Transport in Rajahmundry

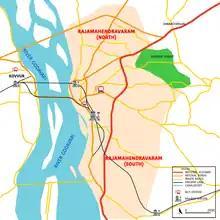
Rajahmundry city map

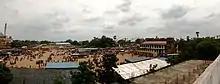
Temporary bus station during Godavari Pushkaralu

The city has a total road length of , covering of municipal roads, of Roads & Buildings department roads and of National highways. Main Road, Stadium Road and Katheru Road are the main arterial roads of the city. Tadithota, Nandmam Ganiraju Junction, Devi Chowk and Morampudi Junction are major junctions in the city.